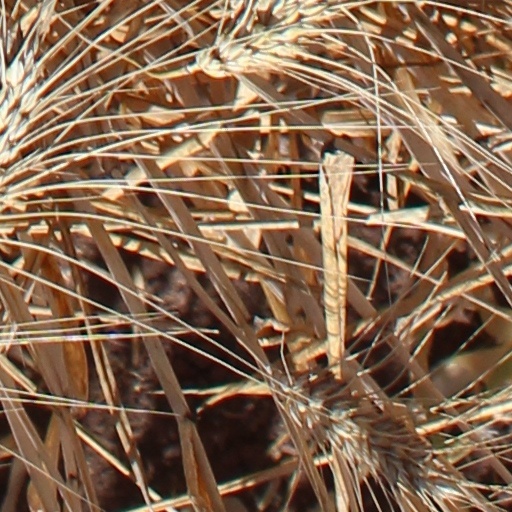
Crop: wheat